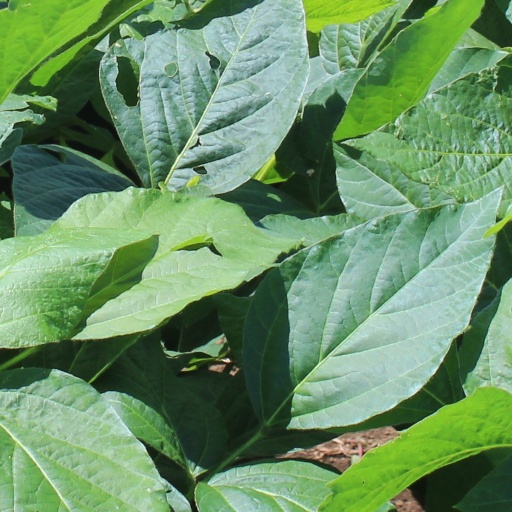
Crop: soybean